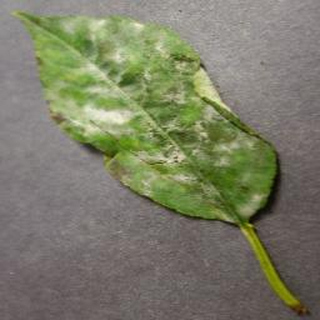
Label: cherry_powdery_mildew